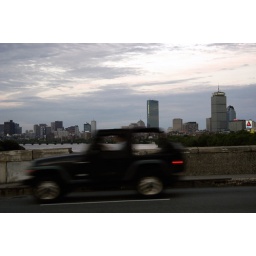
I like the view of Boston through the window of the car passing by